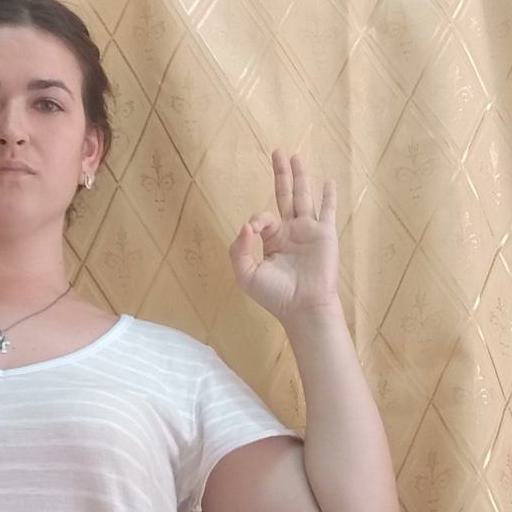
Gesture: ok